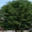
Label: oak_tree